Hlebce

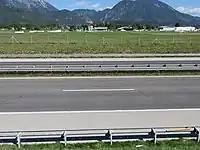
Site of the Lesce 1 and 2 Mass Graves

Hlebce is the site of two known mass graves from the period immediately after the Second World War. Both are located near the freeway southeast of the settlement and contain the remains of Russian Liberation Army soldiers murdered in mid-May 1945 by members of the 29th Herzegovinian Division. The graves were excavated in late 2006 during freeway construction. The Lesce 1 Mass Grave lies in an area covering and yielded the remains of at least 33 victims. The Lesce 2 Mass Grave is located about from the first site. It lies in an area covering and yielded the remains of three victims. The grave site is unmarked and is partially covered by the freeway lanes.